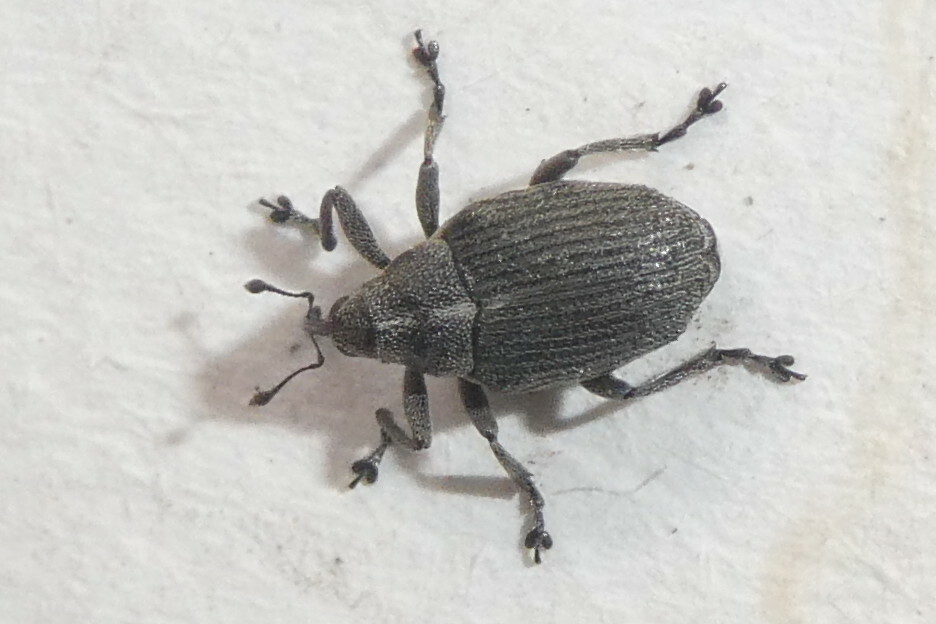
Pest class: Cabbage_seedpod_weevil